2017 Folds of Honor QuikTrip 500

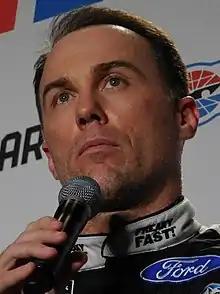
Kevin Harvick scored the pole position.

Kevin Harvick scored the pole for the race with a time of 29.118 and a speed of . He said in his last qualifying run, he "was able to carry more speed and do some things with the car that I wasn't able to do in the first two runs. At that point I just didn't want to screw it up, because I felt like I'd gotten to the green, which I didn't do in the second round. I got to the green good, I got through (Turns) 1 and 2 good. I just needed to hit the bottom and get that left front on the line so that it would hook and get up off the corner. That was by far the best of the three laps, and we saved it perfectly for the end."